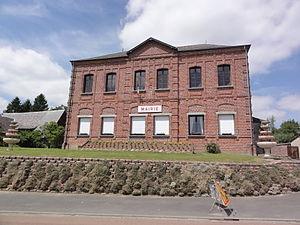
La Neuville-lès-Dorengt (Aisne) mairie
La Neuville-lès-Dorengt est une commune française située dans le département de l'Aisne, en région Hauts-de-France.